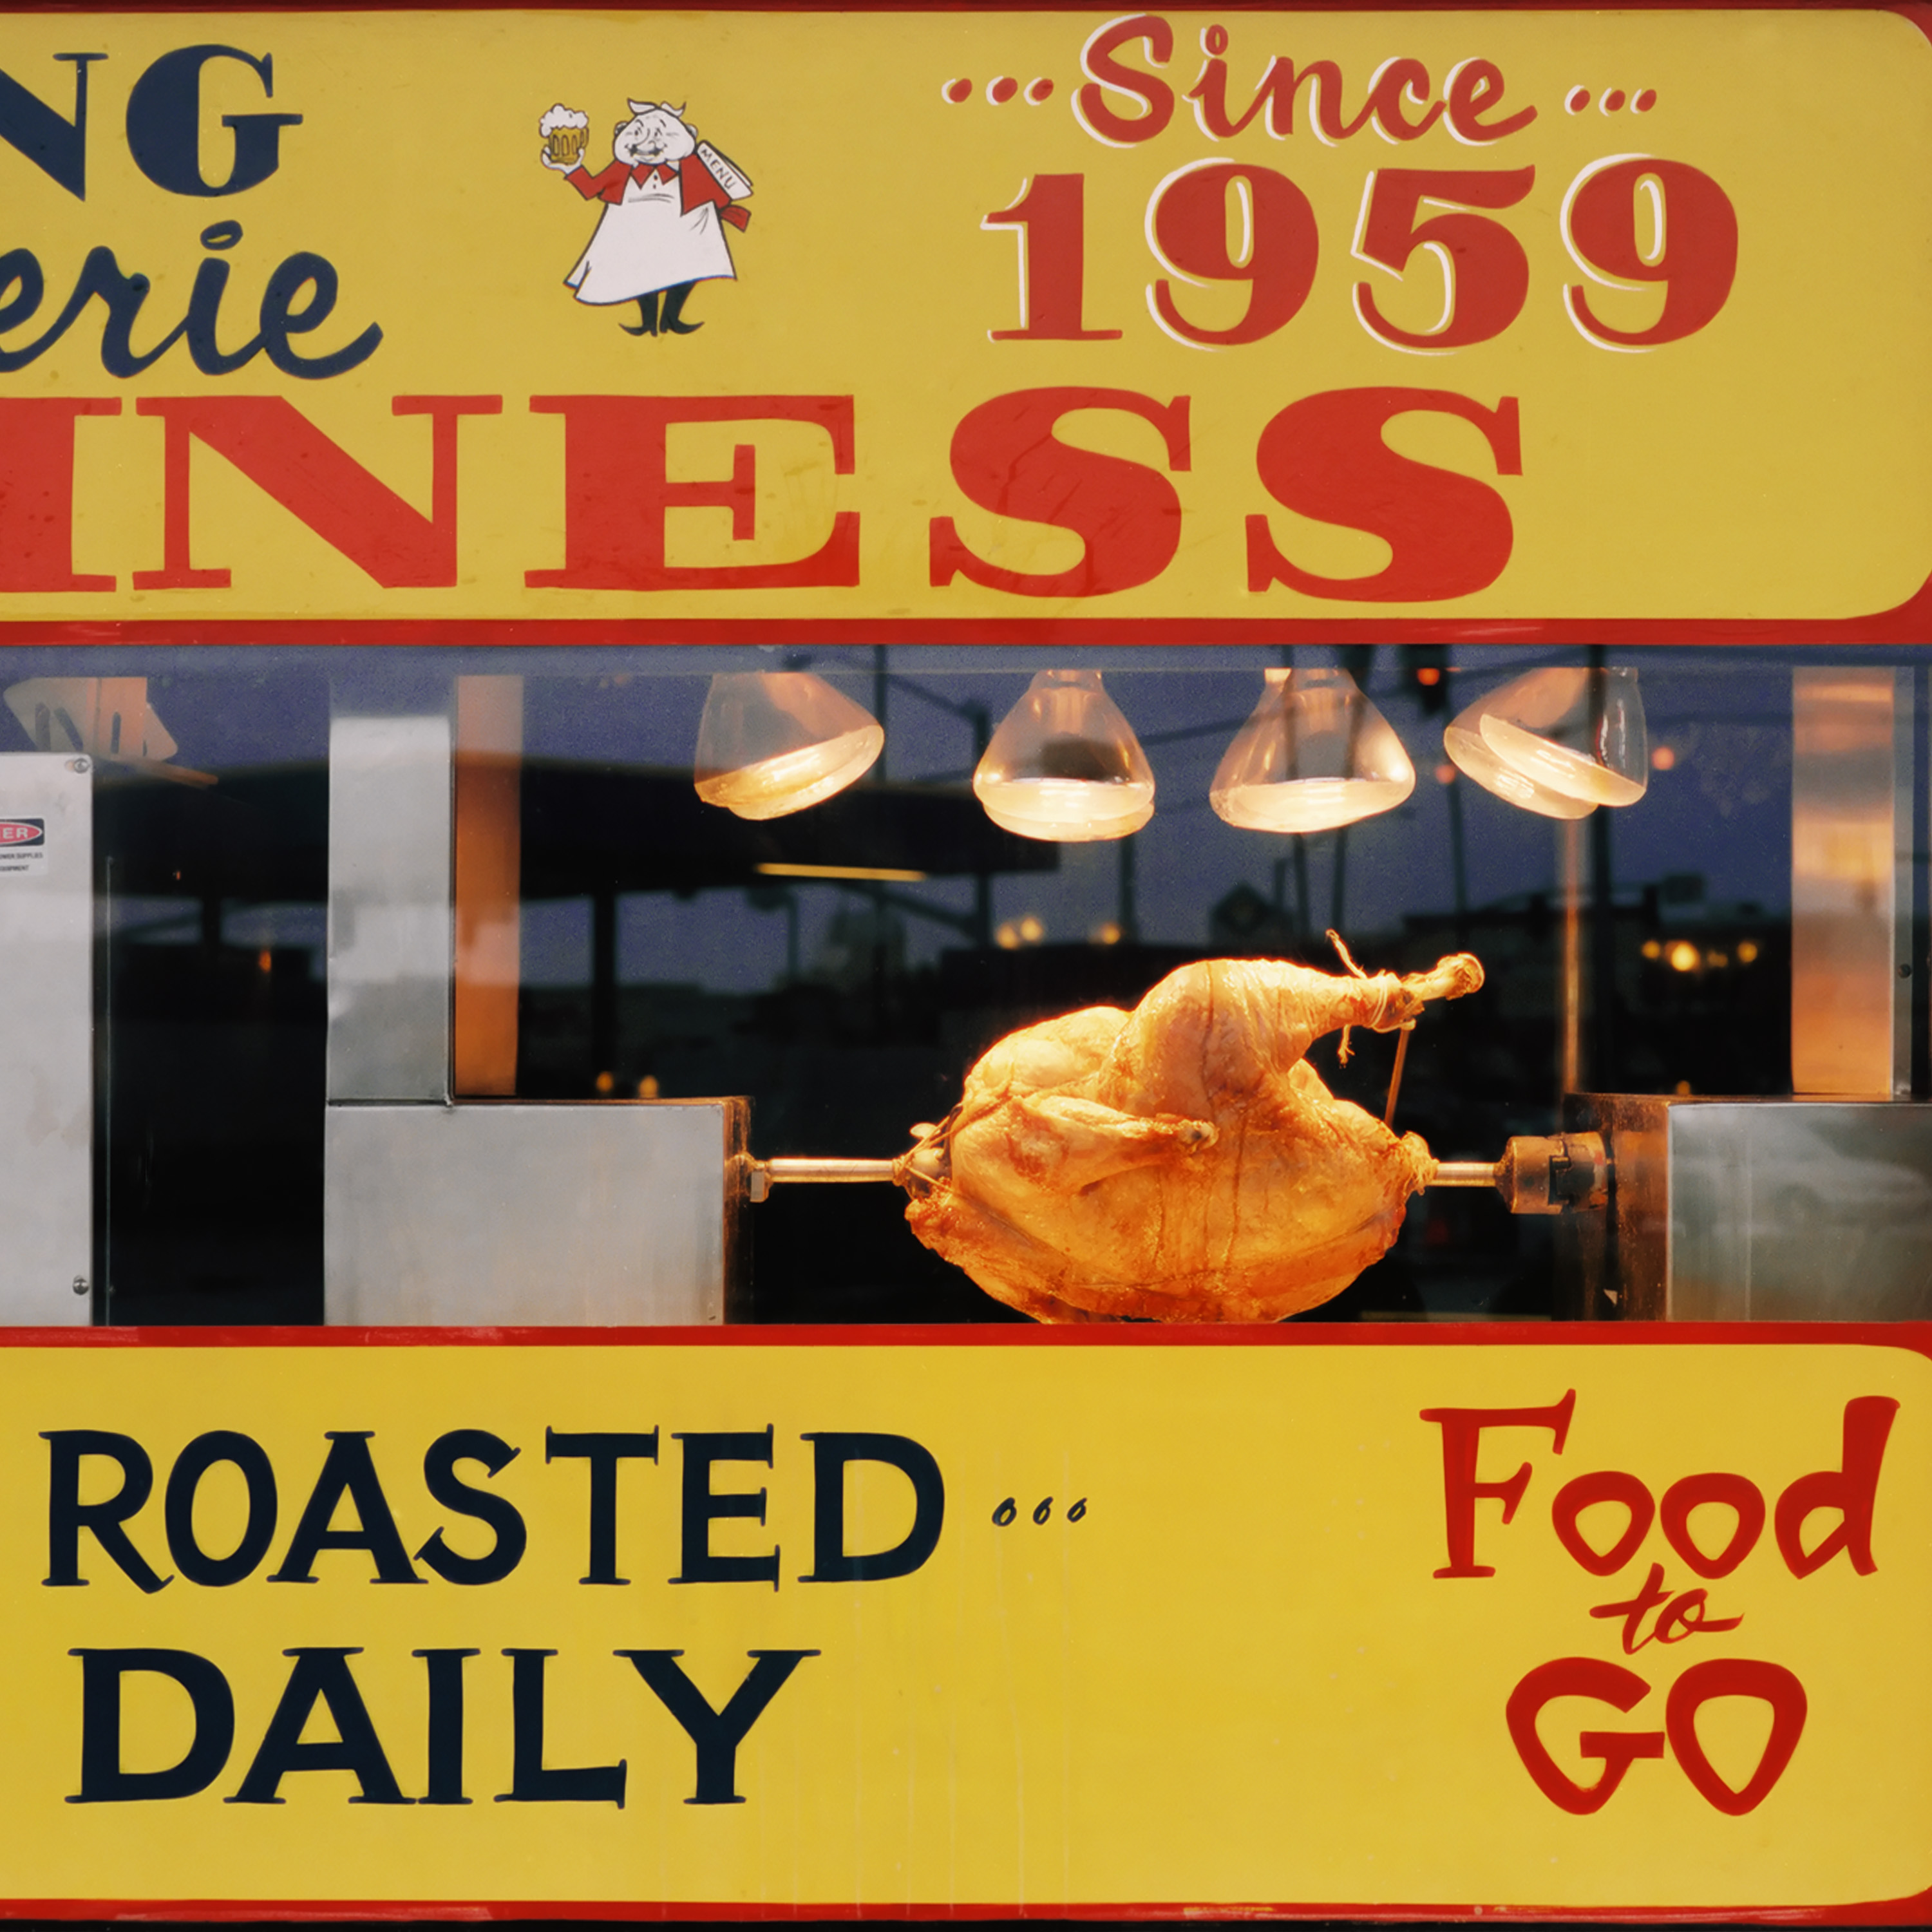
restaurant, advertising, sign, dish, food, banner, fast food, bakery, brand, turkey, poster, street food, mamiya645, sense